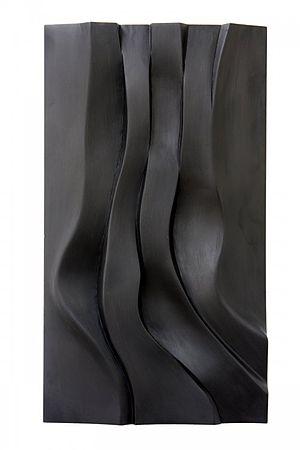
Bas relief ""Ruisseau I"" 0,90 m x 0,60"
Bertrand Créac’h est un sculpteur français né à Poissy le 27 novembre 1947. Il vit près de la Neuville-Garnier dans l'Oise. Il produit également des lavis.